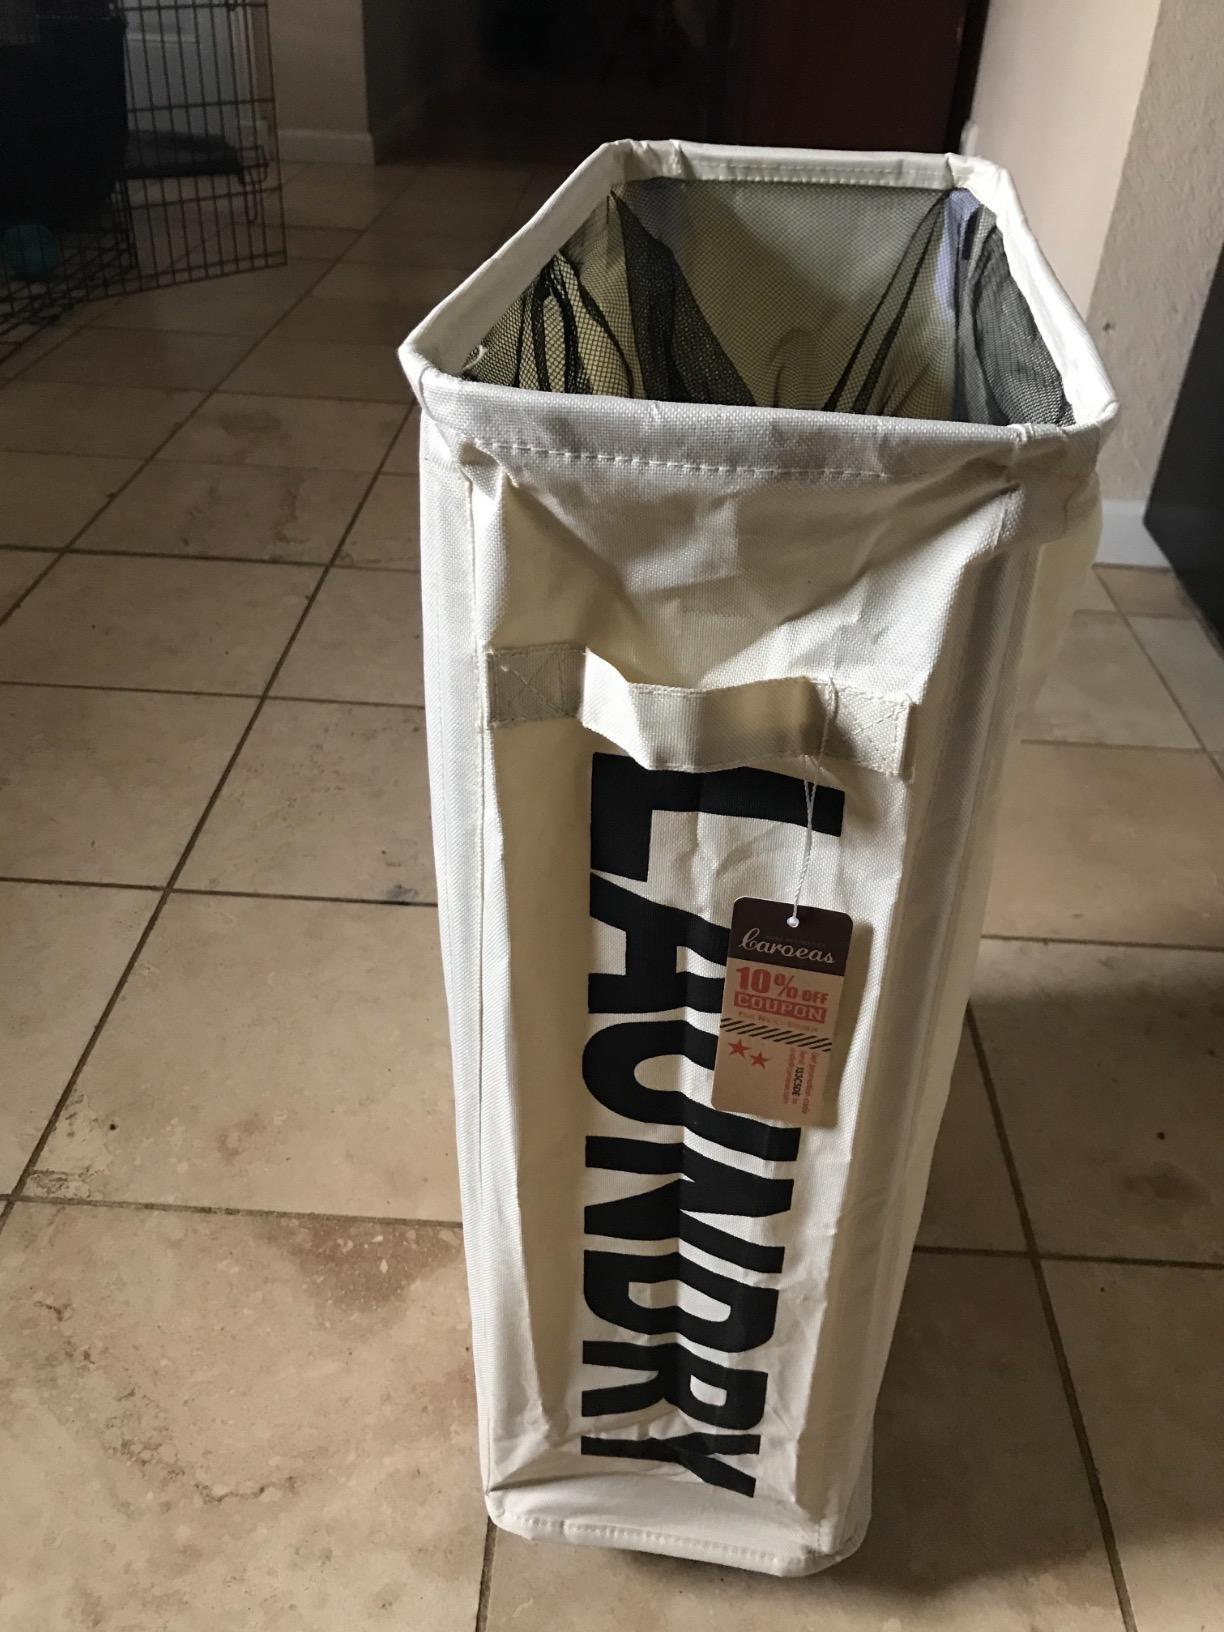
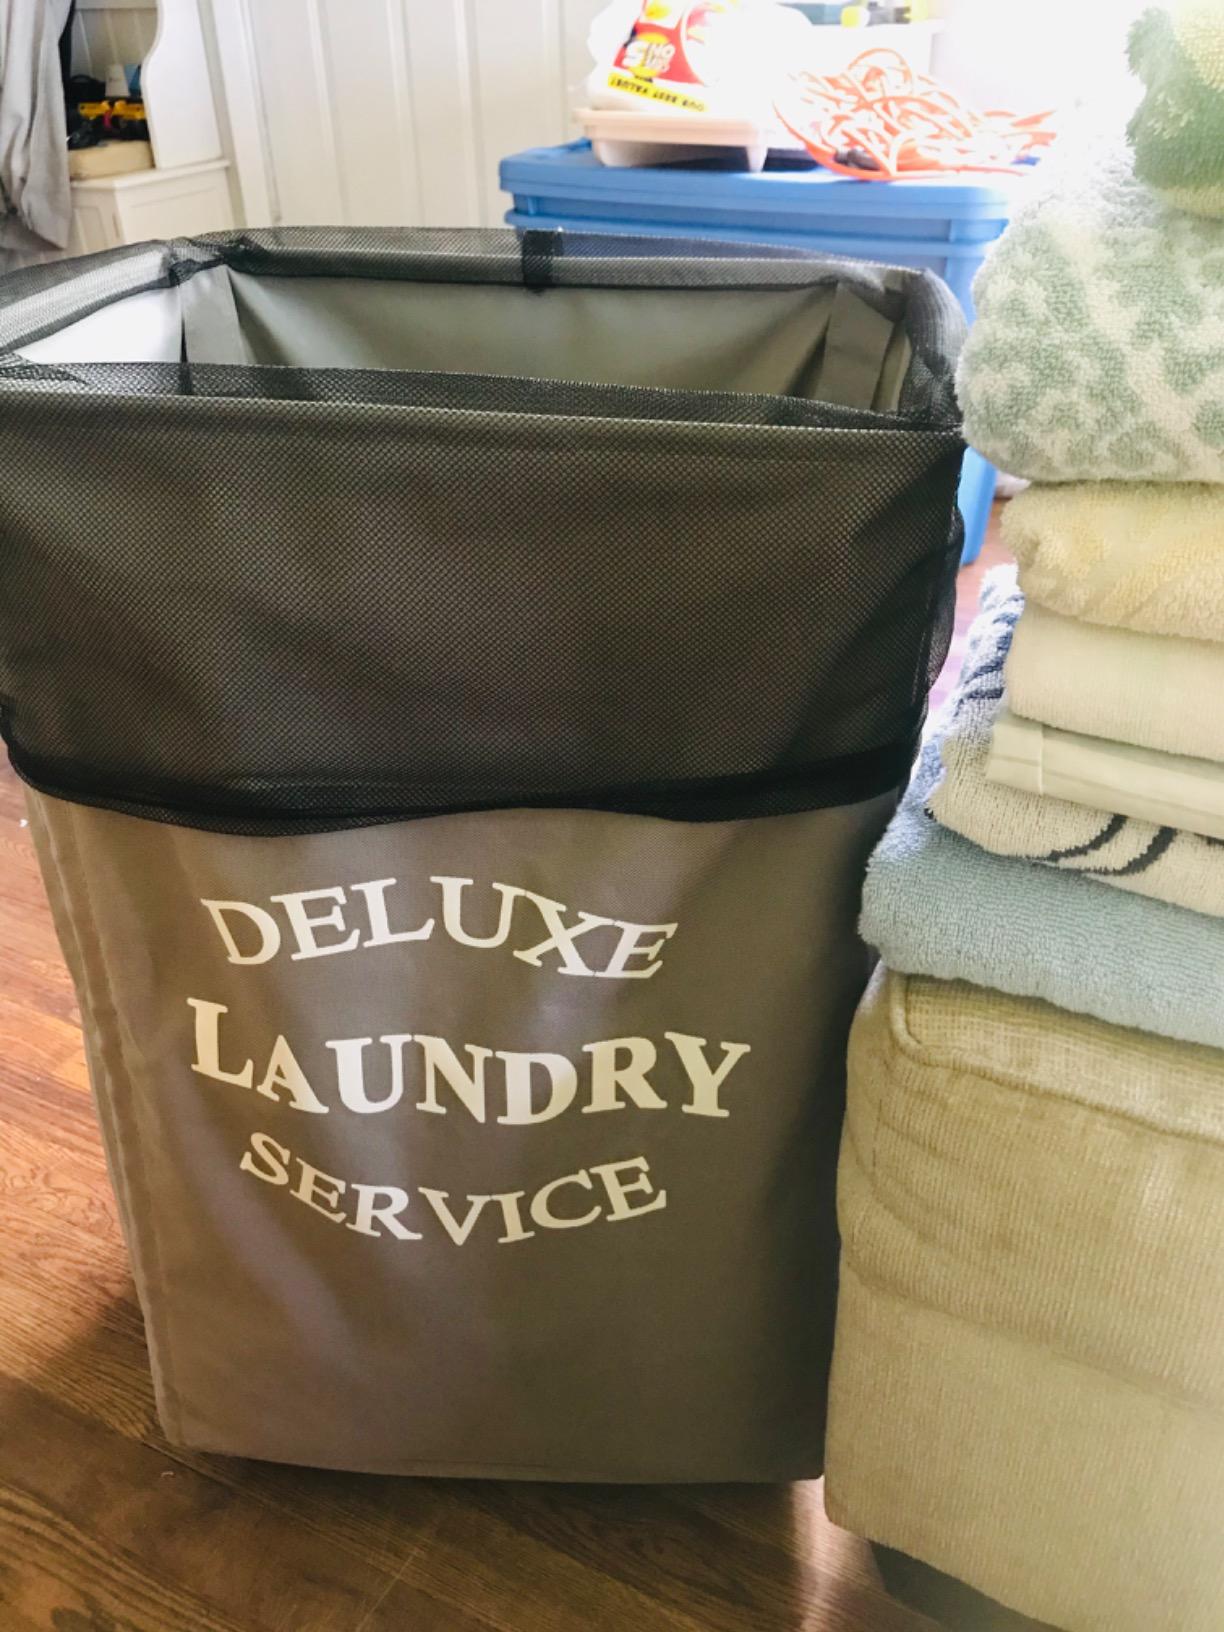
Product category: items_hamper
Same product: no